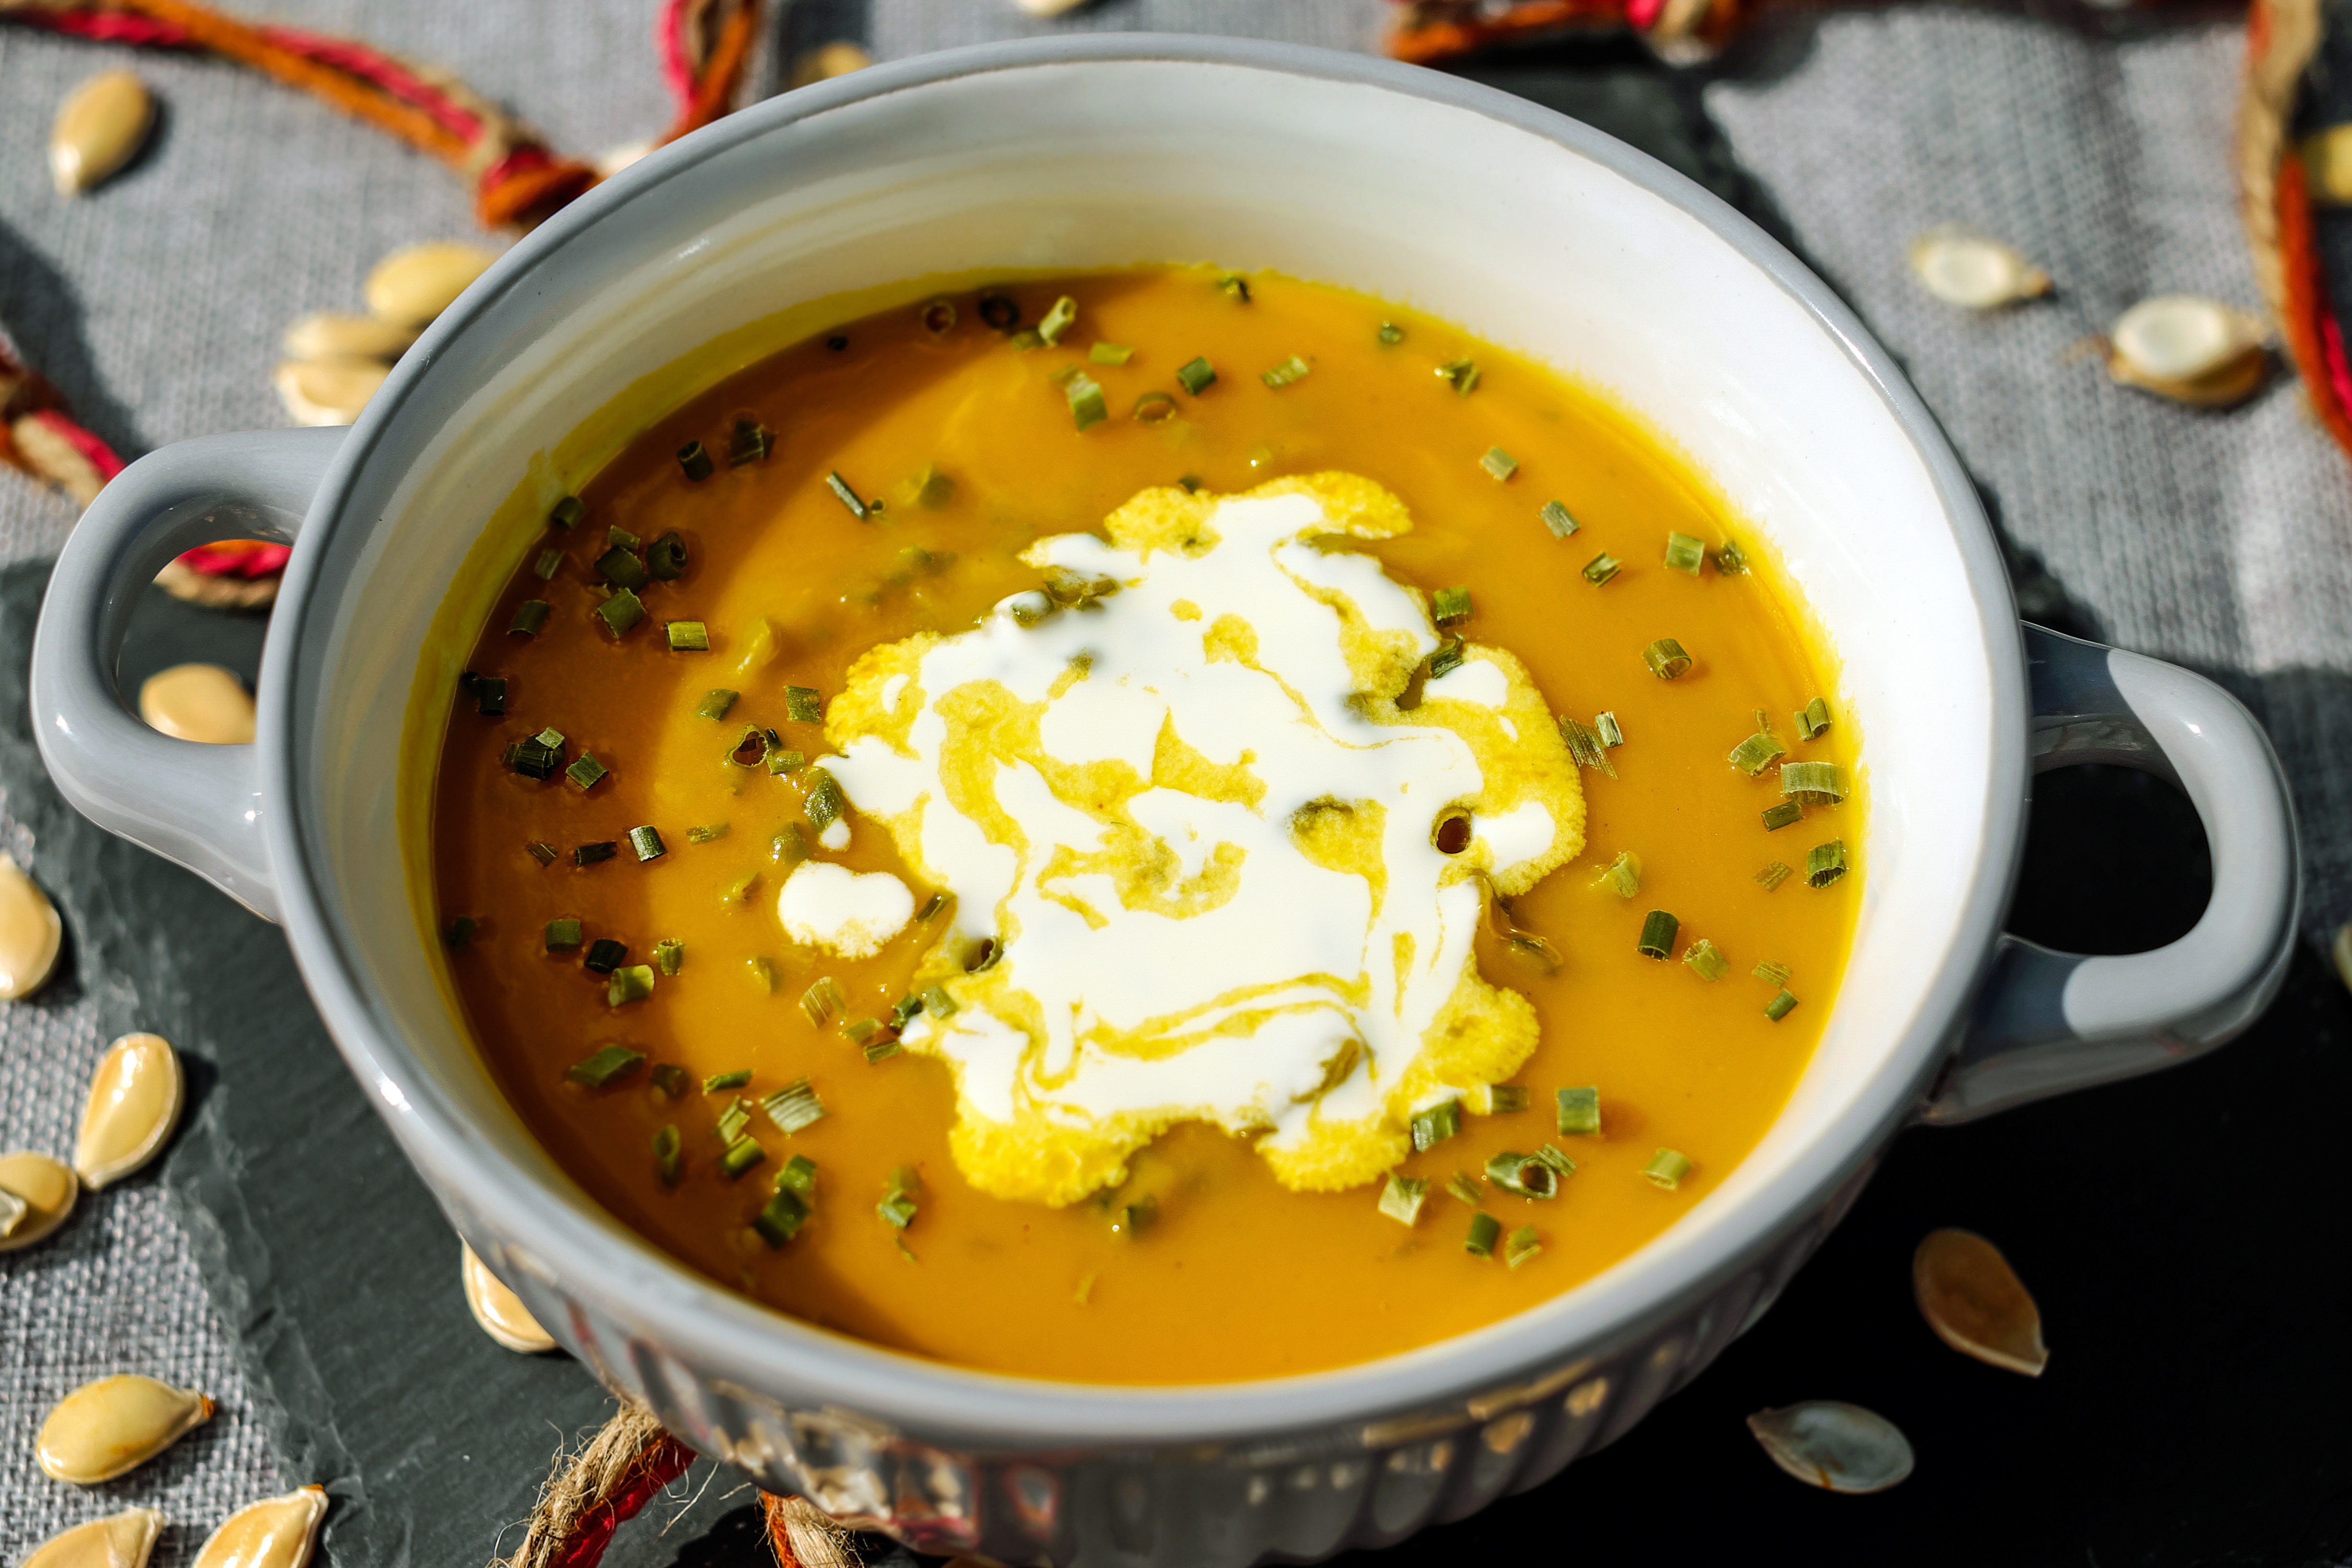
orange, dish, meal, food, produce, vegetable, soup, delicate, enjoy, cucurbita, pumpkin soup, flowering plant, land plant, bisque